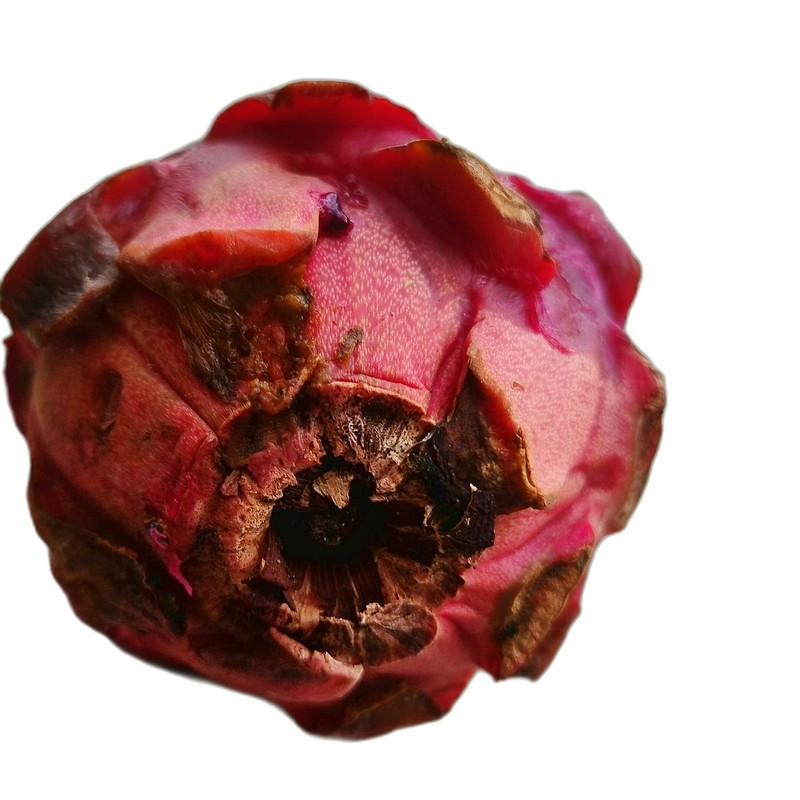
Label: Defect Dragon Fruit